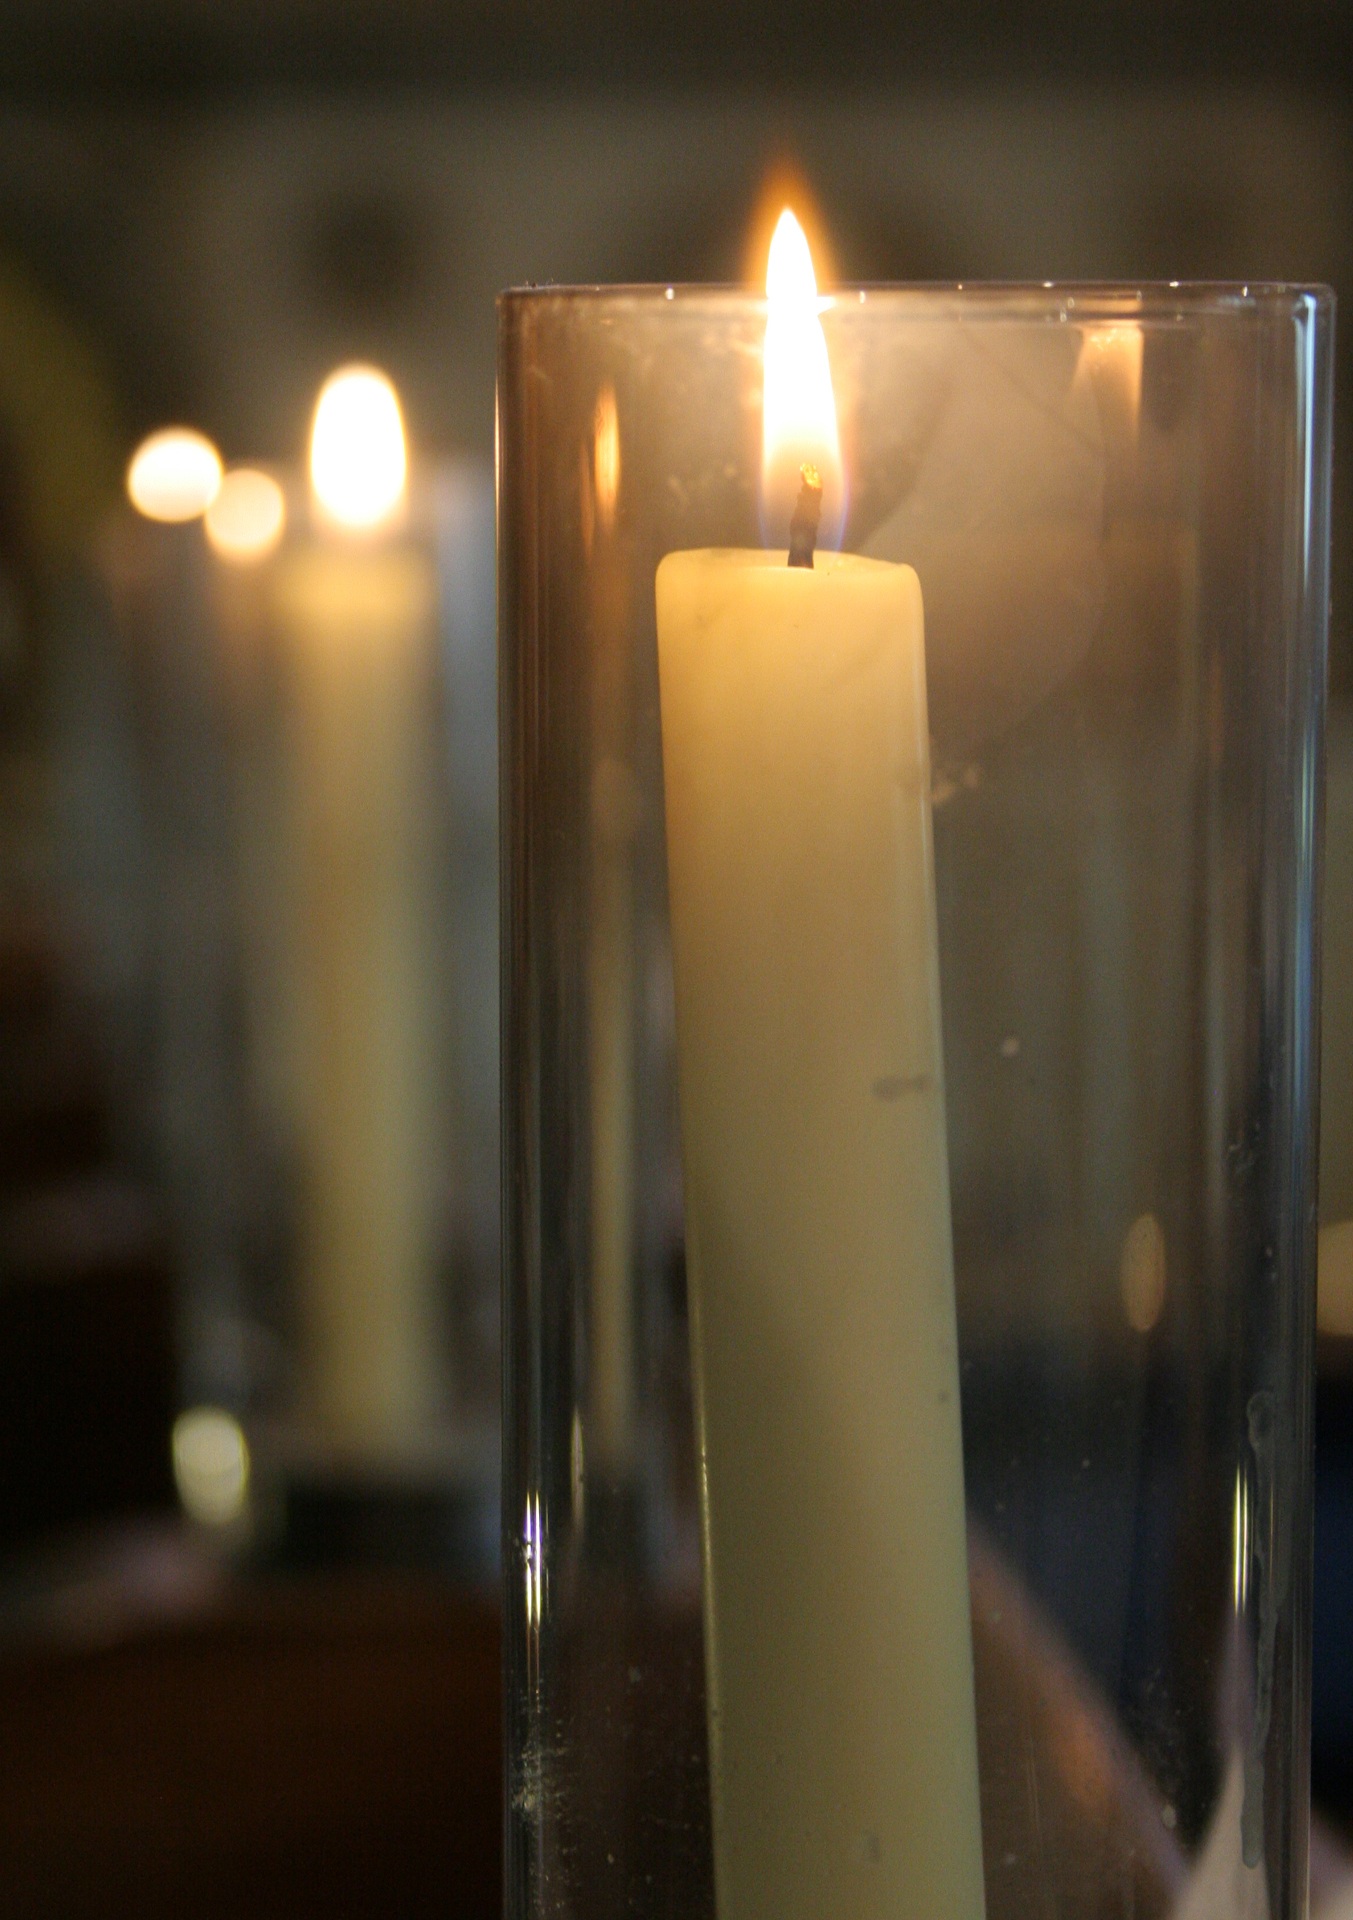
light, glass, flame, darkness, church, christian, candle, christmas, lighting, decor, light fixture, holy, shape, candlelight, wax